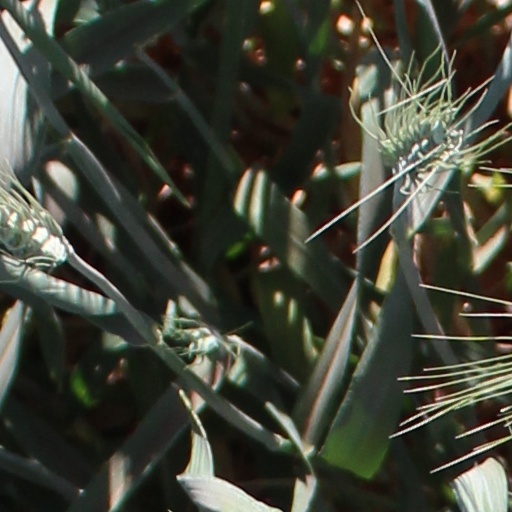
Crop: wheat